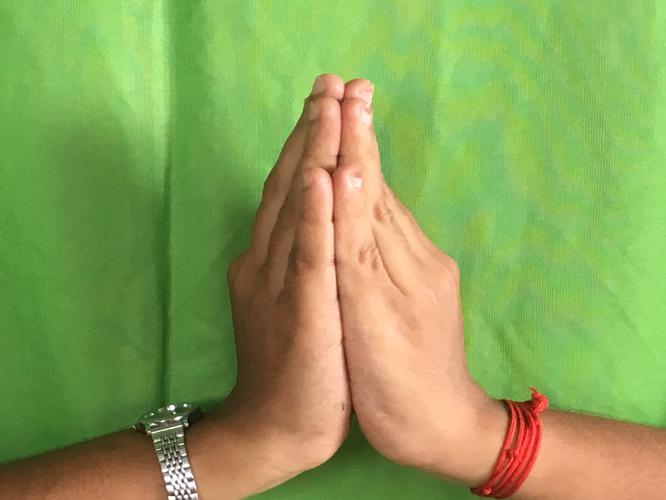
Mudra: Anjali
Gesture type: double_hand